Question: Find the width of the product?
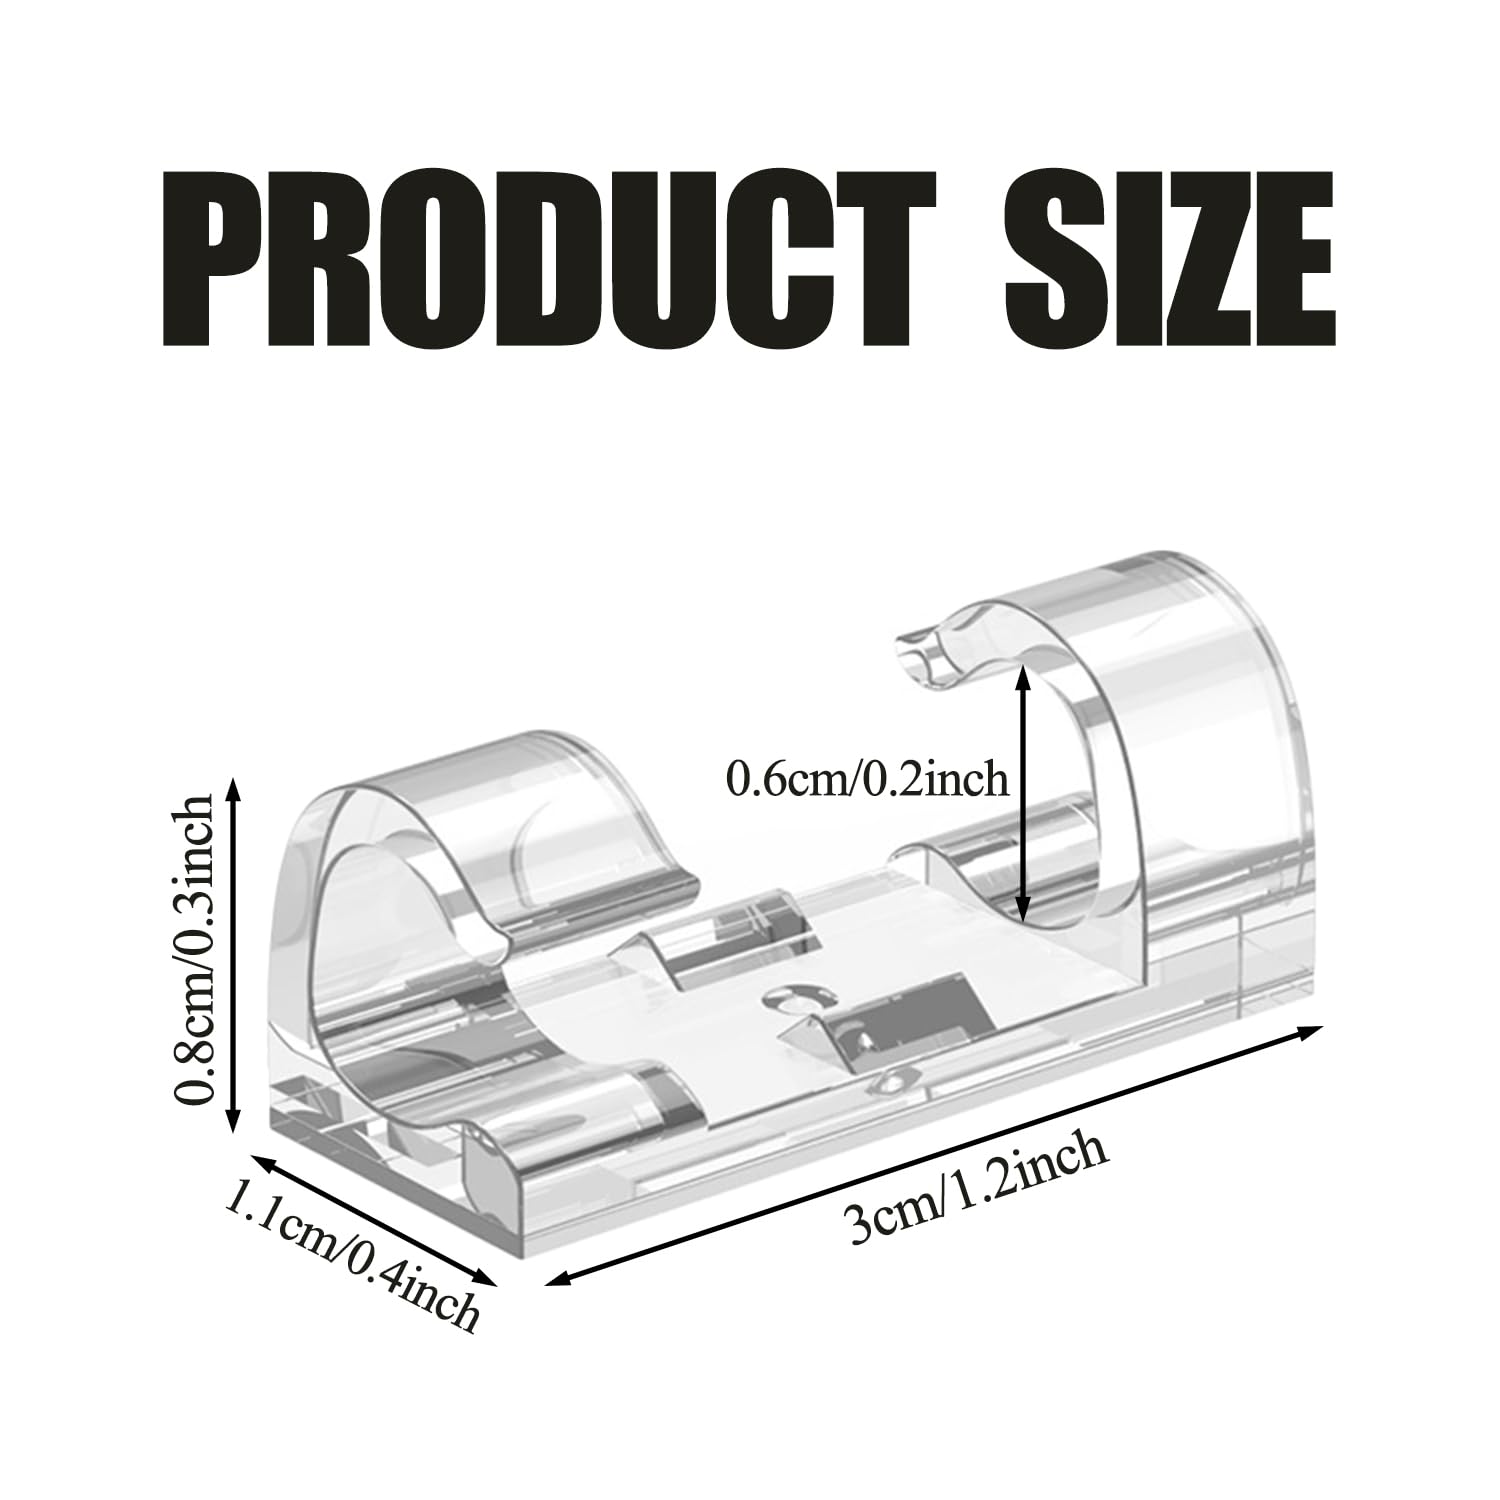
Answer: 1.1 centimetre